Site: brandenburg
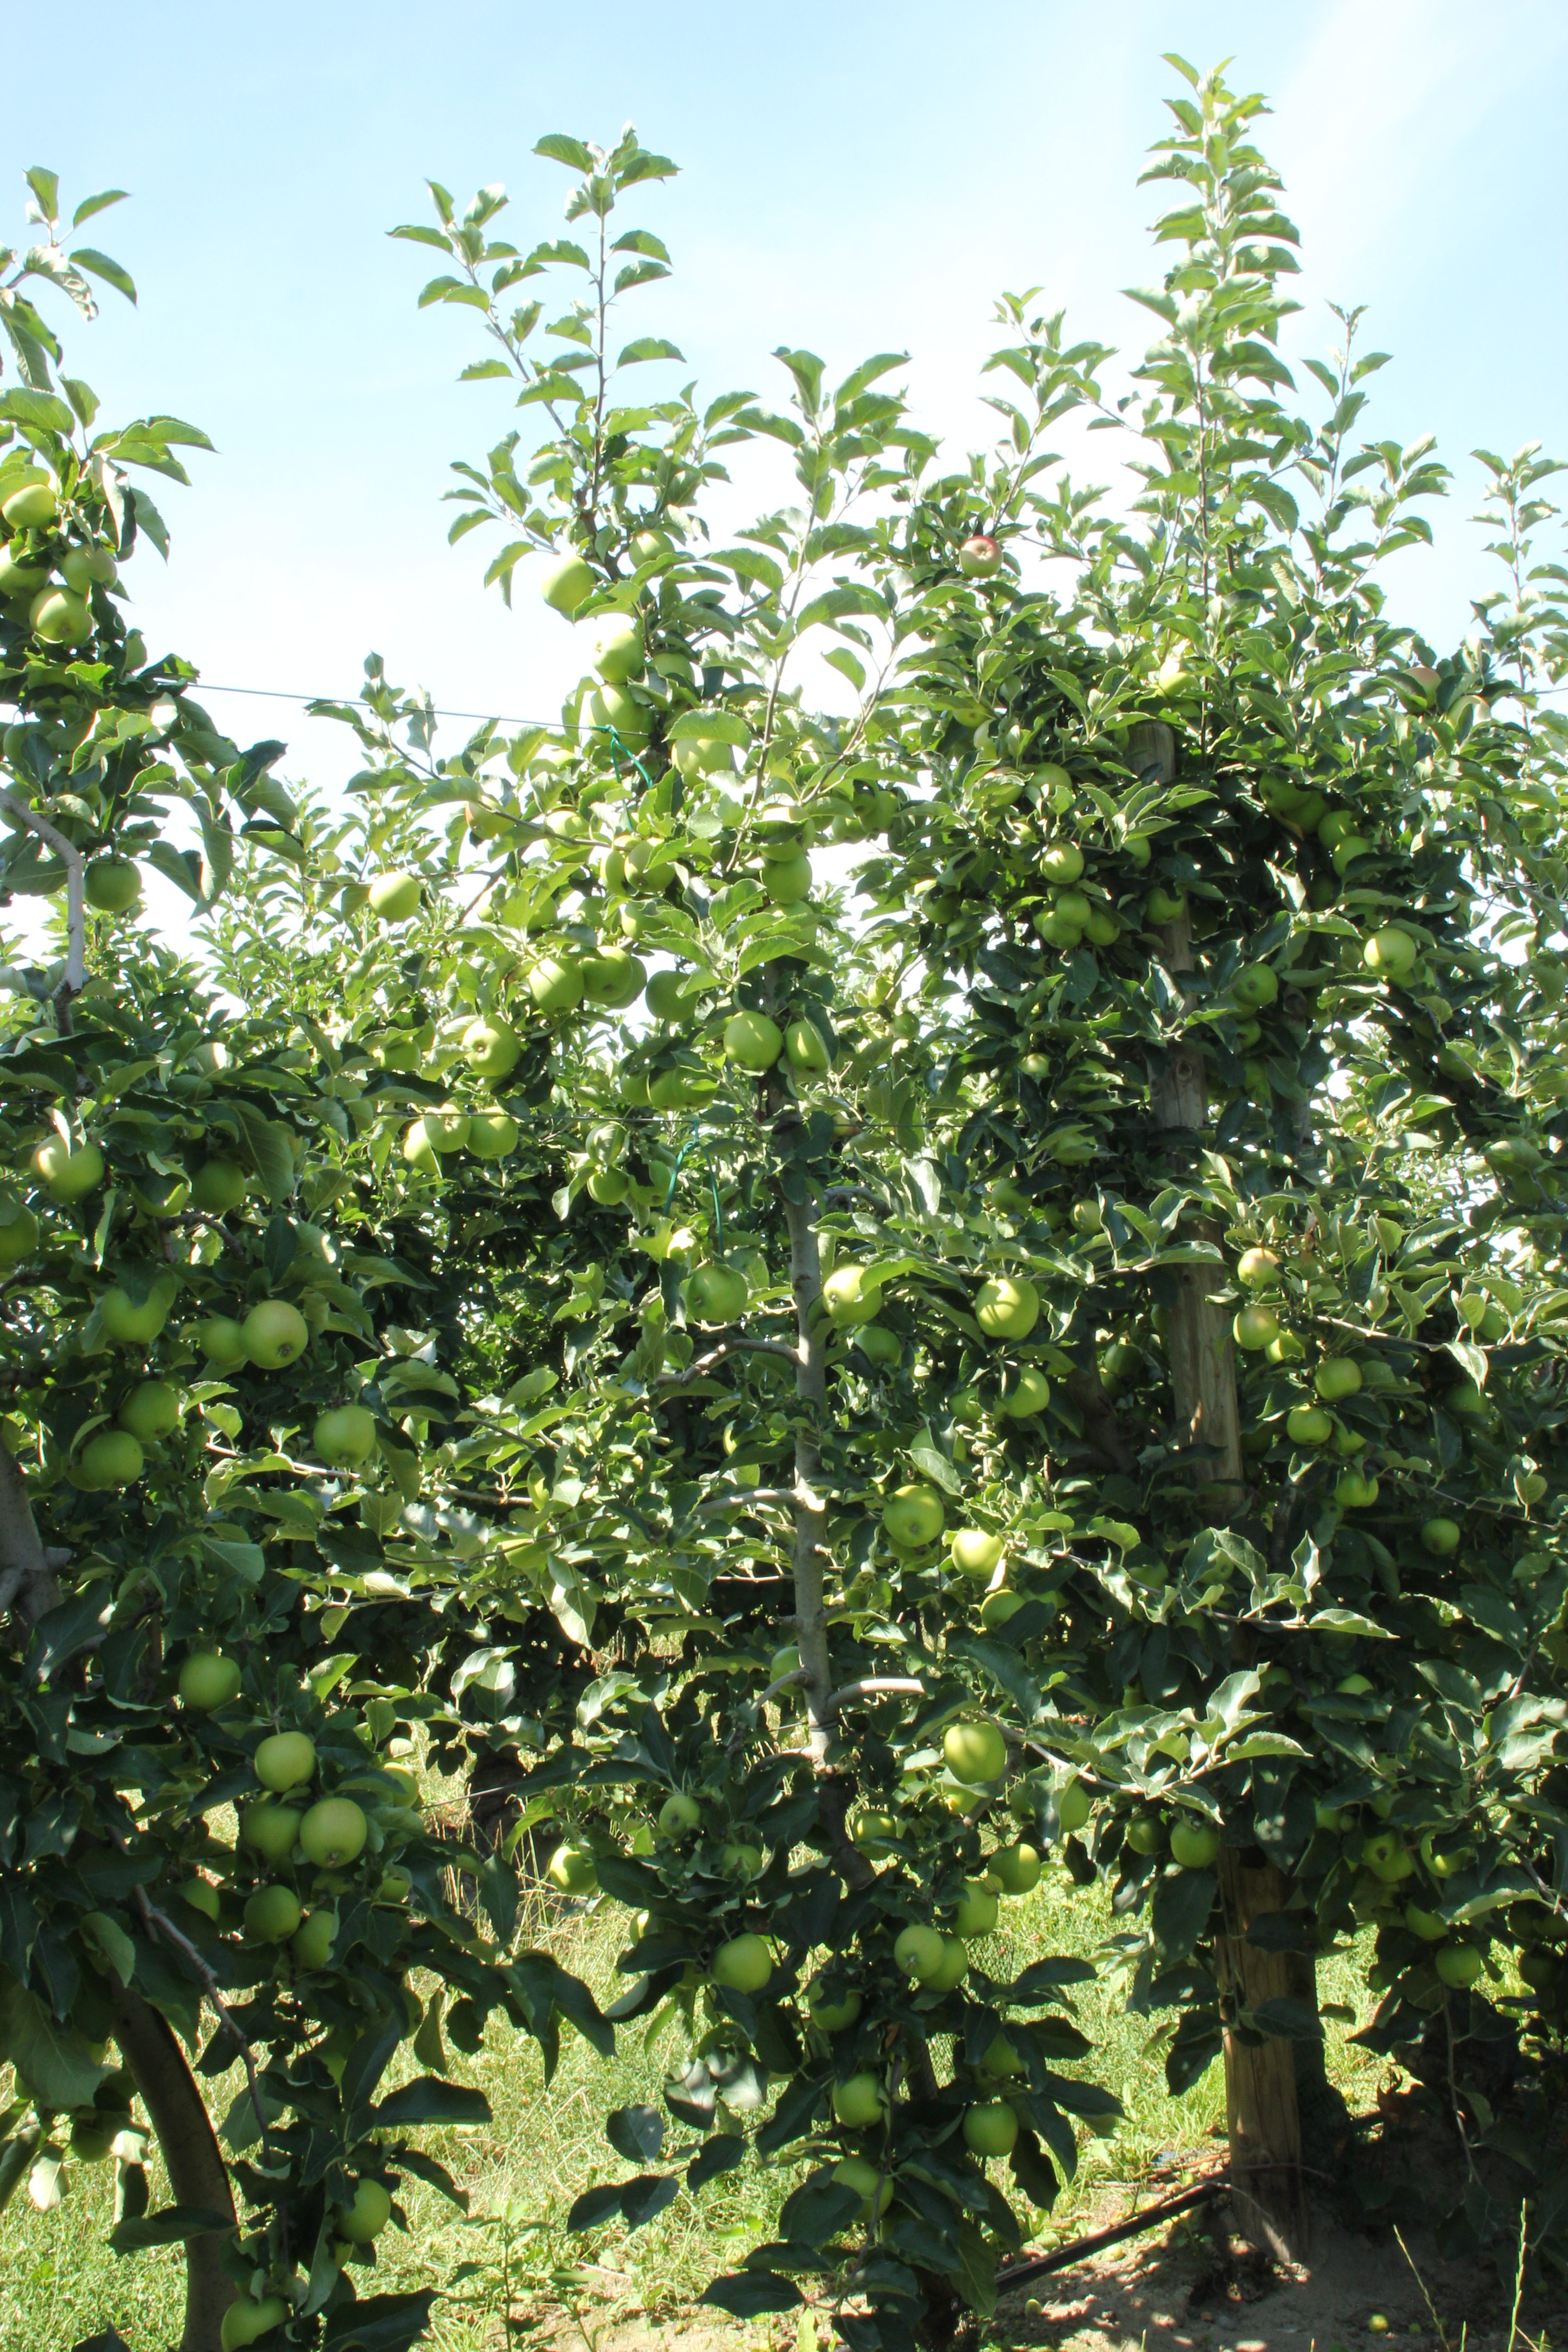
Growth stage (BBCH 77): Development of fruit